LSWR X2 class

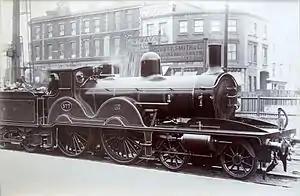
LSWR X2 class locomotive no. 577

The LSWR X2 class was a class of express passenger 4-4-0 steam locomotives designed for the London and South Western Railway by William Adams. Twenty were constructed at Nine Elms Locomotive Works between 1890 and 1892.